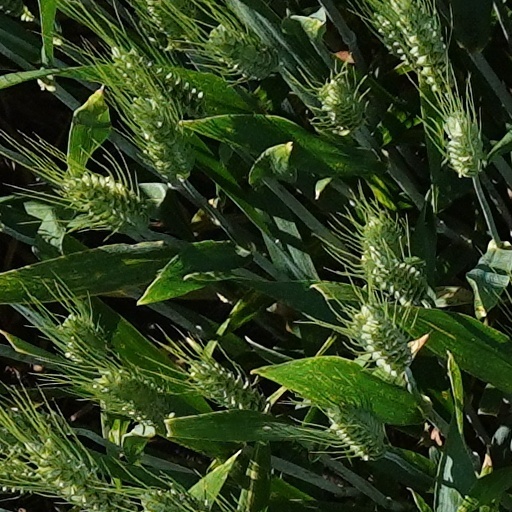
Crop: wheat